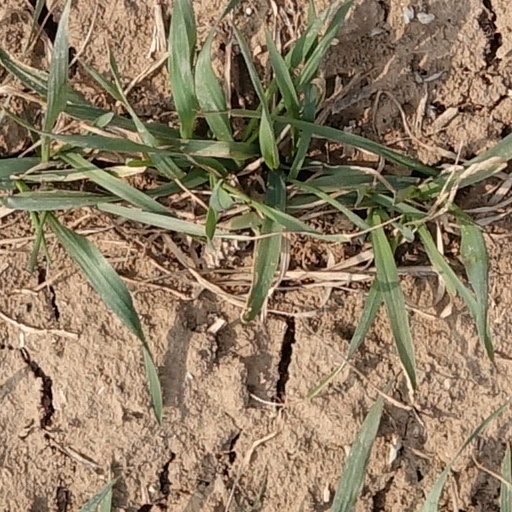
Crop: wheat